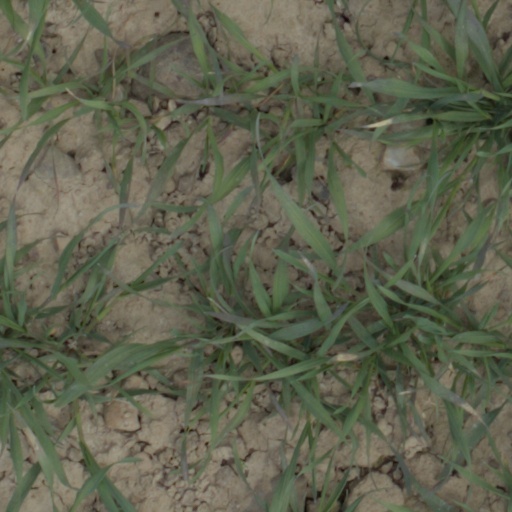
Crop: wheat